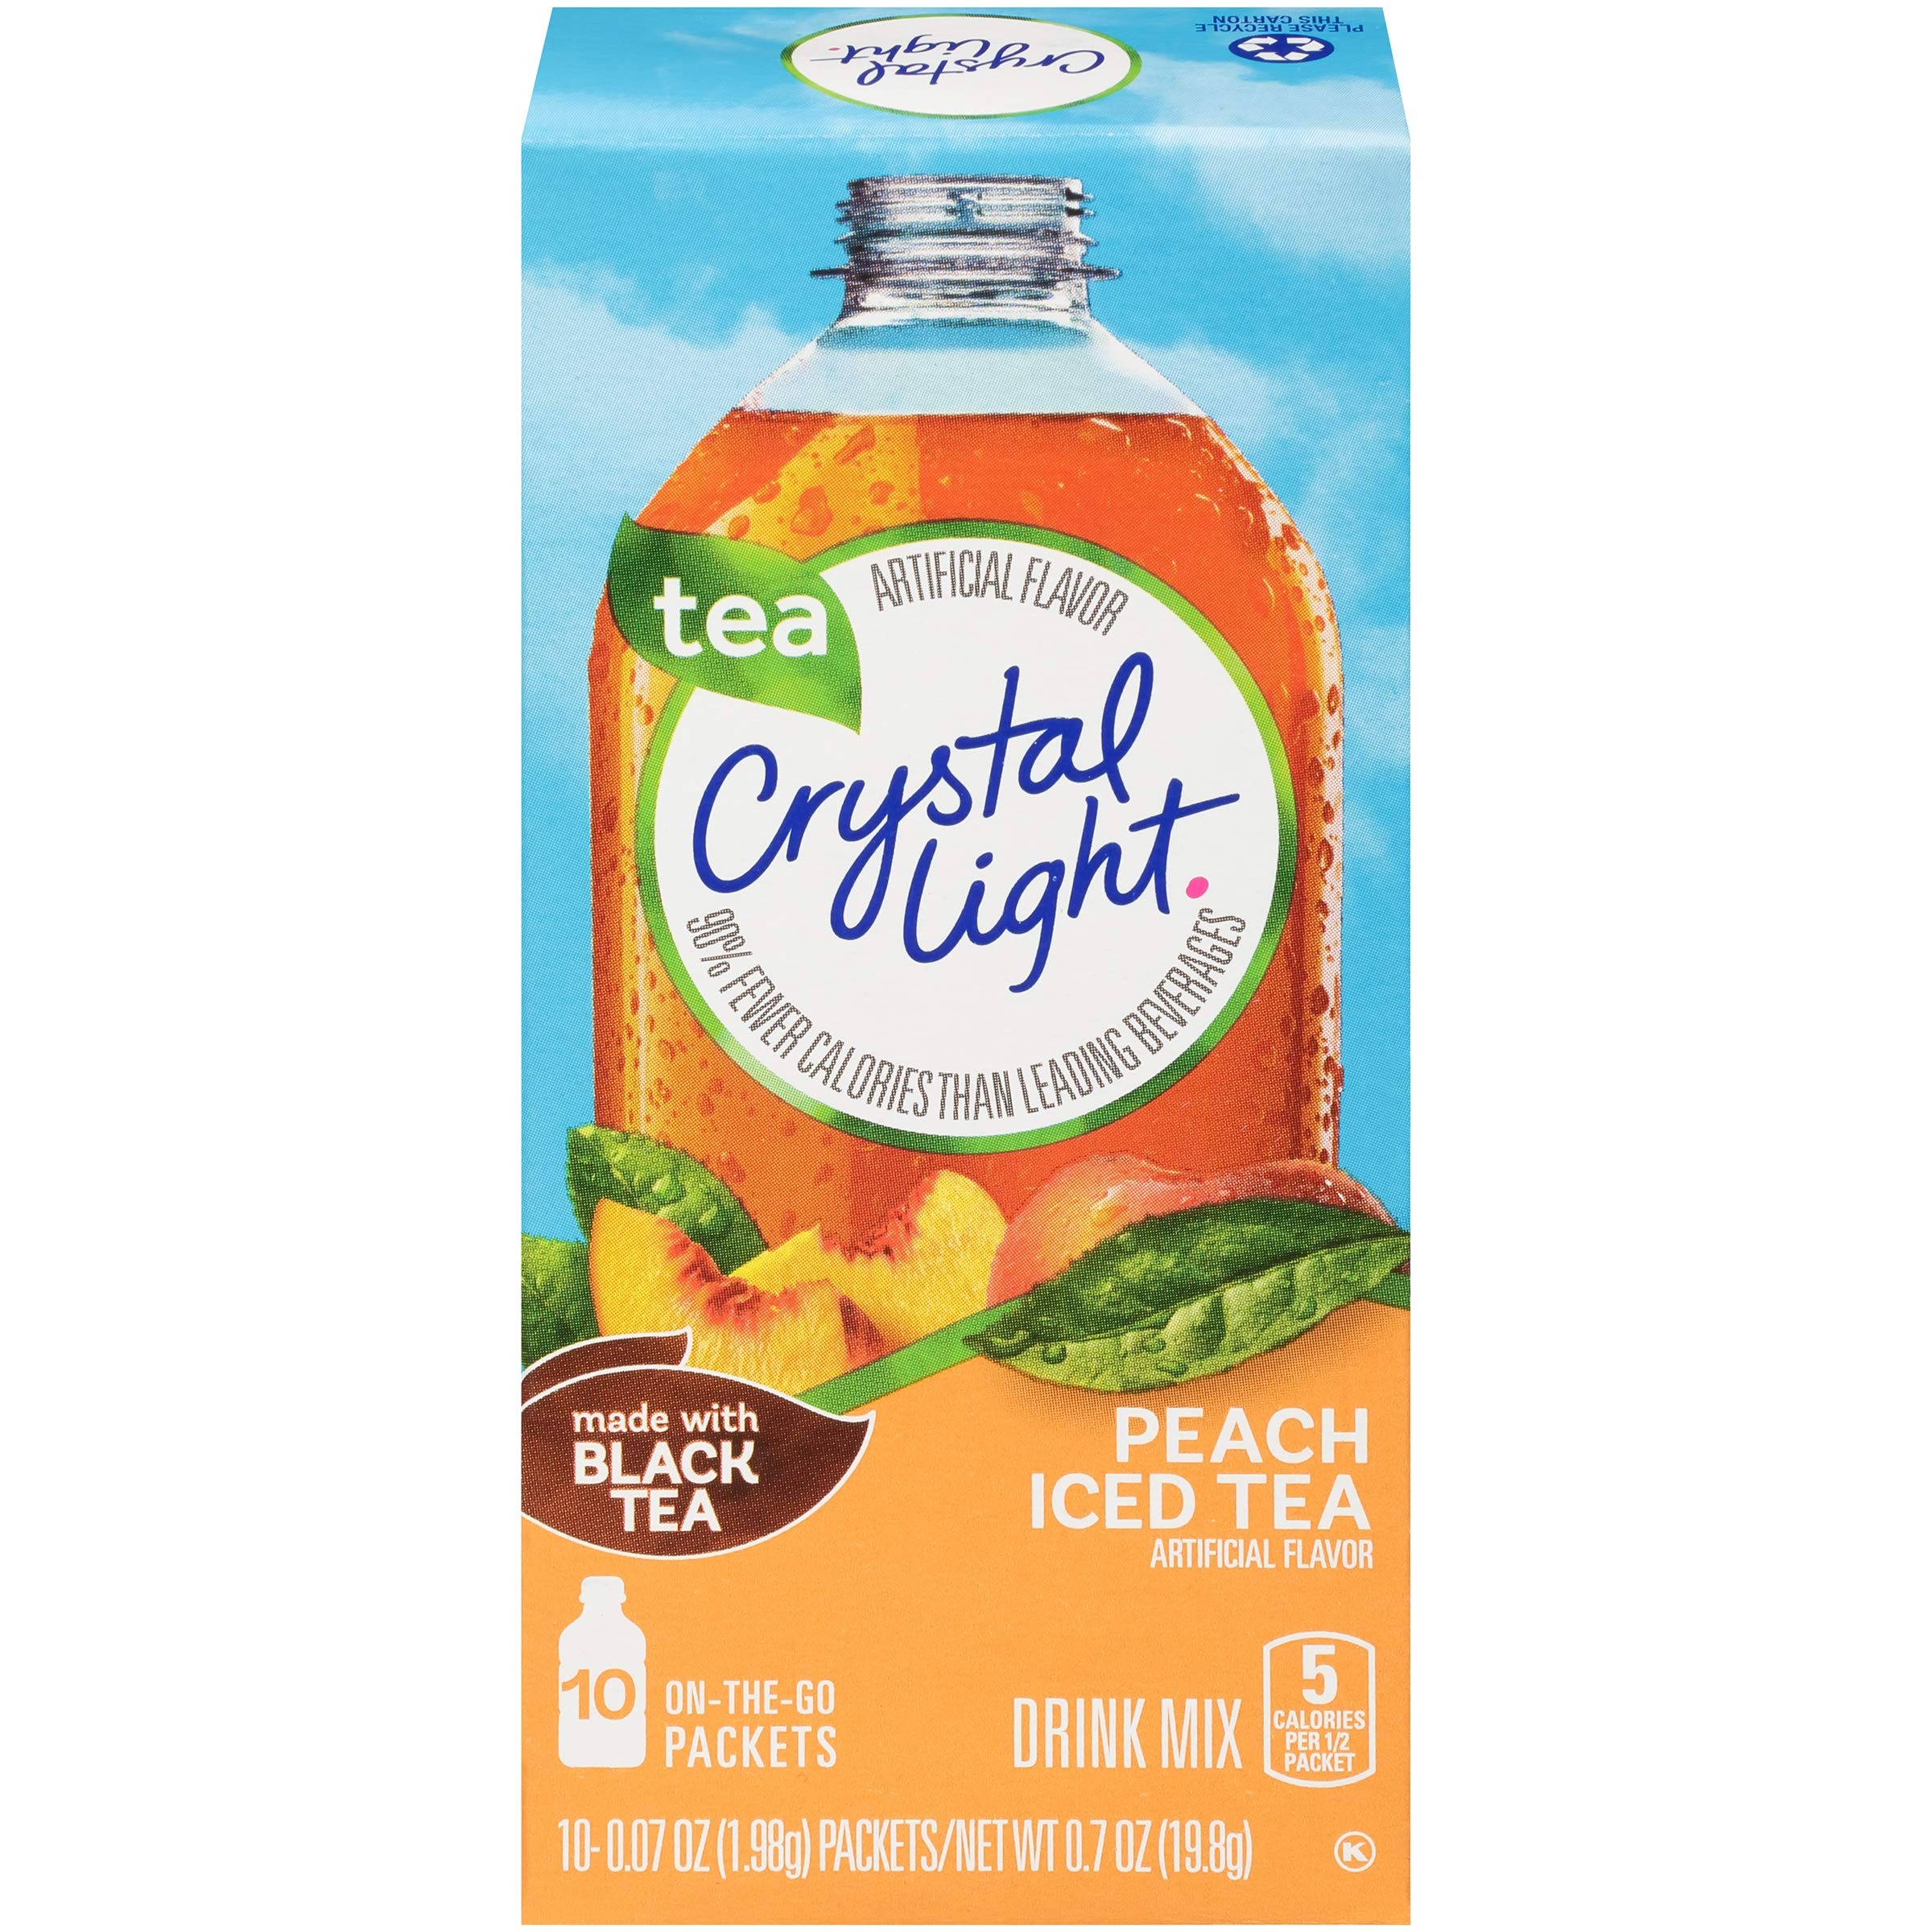
Item Name: Crystal Light On The Go Peach Iced Tea, 10-Packet Box (Pack of 26)
Bullet Point 1: Each Crystal Light On The Go Box Contains 10 Individual Packets that You Mix with Up to 16.9 Fluid Ounces (500 ml) of Water
Bullet Point 2: Each 8 Ounce Serving Contains 5 Calories; 90% Fewer Calories than Leading Beverages
Bullet Point 3: 98% Caffeine Free (15 mg of Caffeine Per Serving) and Kosher
Bullet Point 4: Low in Sodium and Gluten Free
Product Description: Crystal Light On The Go turns the water you need into the water you will love. It transforms ordinary water with fabulous fruit flavors and tantalizing teas. Each sip is the perfect way to refresh, renew and satisfy your thirst for something different.
Value: 26.0
Unit: count

Price: 14.17